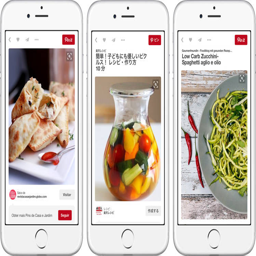
the most popular food - related pins .